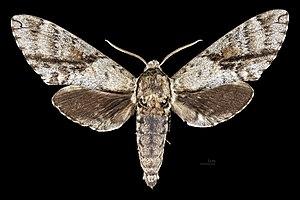
Manduca jasminearum est une espèce de papillons de nuit de la famille des Sphingidae, de la sous-famille des Sphinginae et de la tribu des Sphingini.